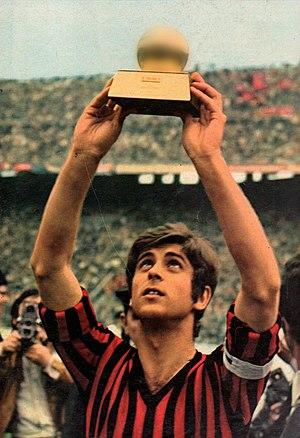
Le Ballon d'or 1969 récompensant le meilleur footballeur européen évoluant en Europe est attribué à l'Italien Gianni Rivera.